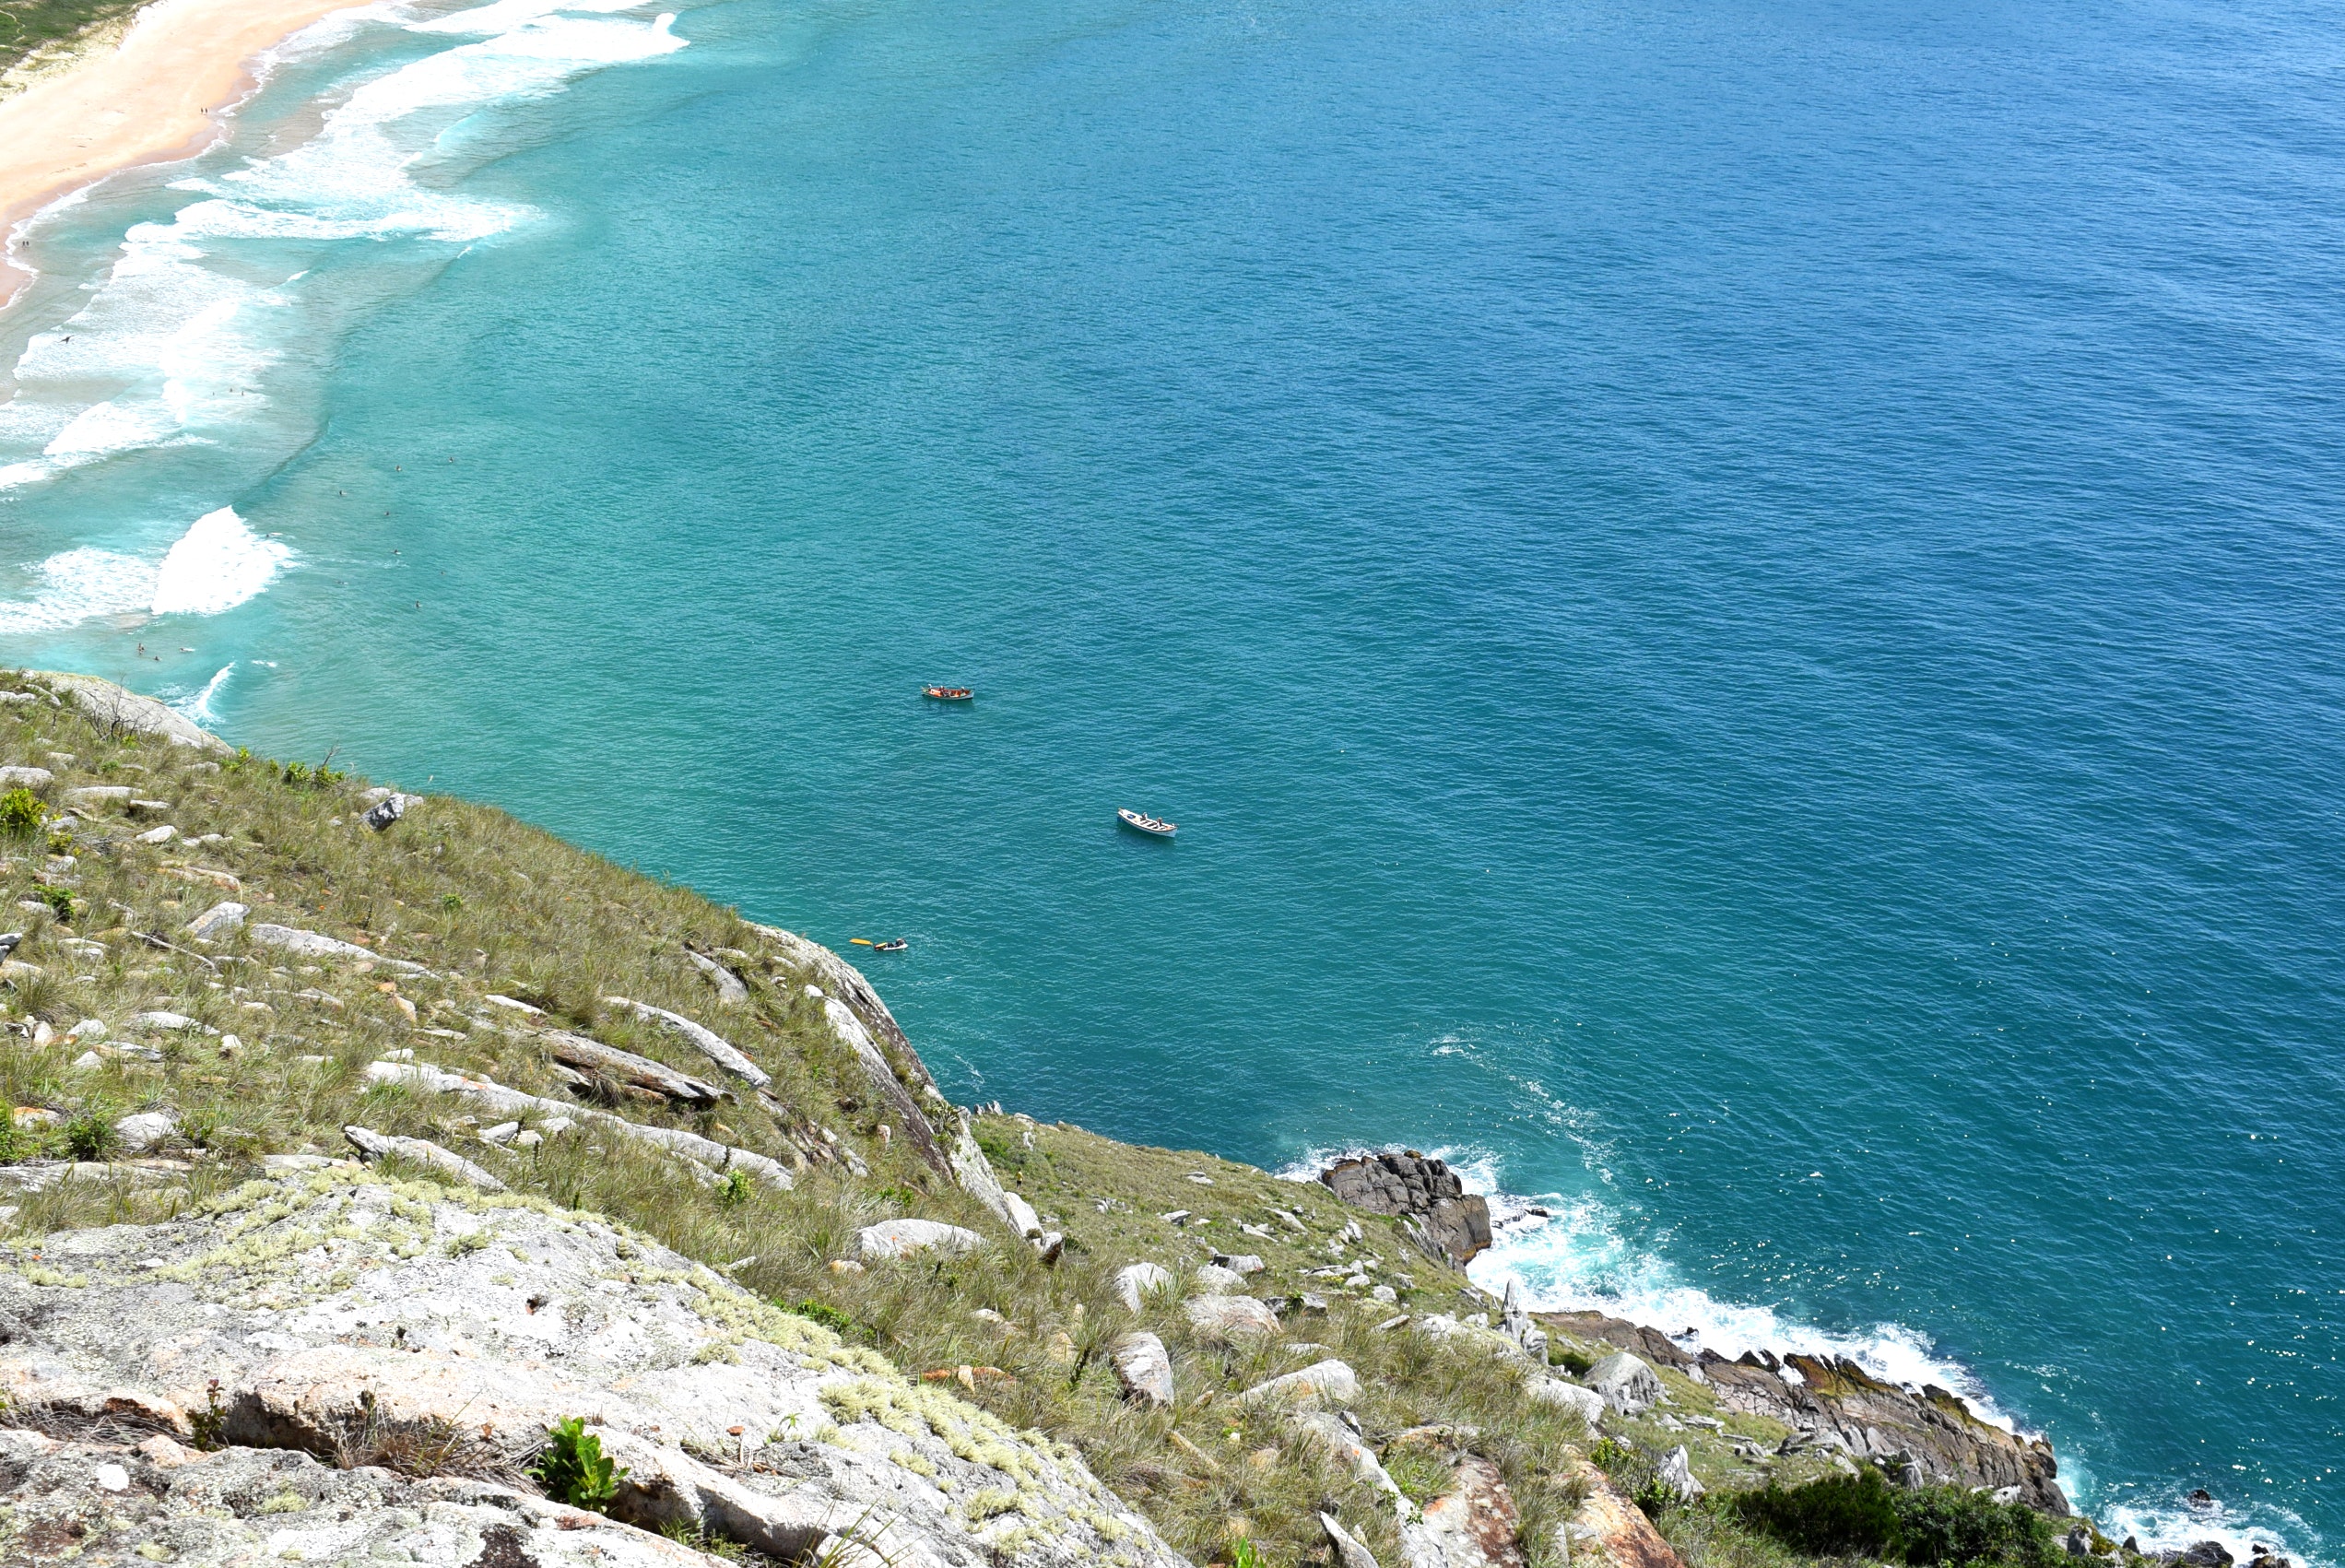
body of water, coast, sea, coastal and oceanic landforms, bight, cape, bay, azure, ocean, promontory, shore, headland, beach, cliff, inlet, cove, sky, vacation, klippe, terrain, tourism, peninsula, leisure, rock